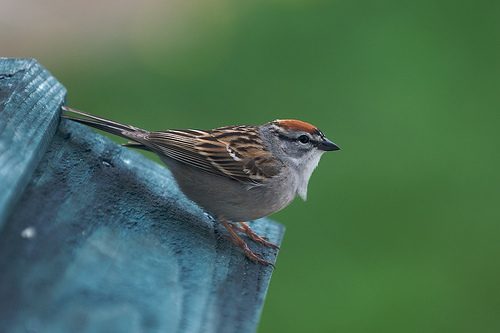
short, but large breasted brown bird with a rust colored crown and short bill.
a small bird with a gray belly and nape, a brown and black wings and back, and a copper crown.
a small grey bird with stripes in its wings and red on its head.
a small gray bird with red and black wings, a red crown and a short black bill.
a small chubby bird with a grayish chest and stomach, a speckled brown tail and wings, and a whitish gray face and neck
this bird has wings that are brown with a white belly
this bird has beautiful brown and black wing, grey and orange head, back beak, and solid grey breast.
this bird has wings that are brown and has a grey belly
this bird has a brown/grey breast and a orange/reddish crown coloration
this bird has a brownish orange spot on its head and a white chest with brown, black and white on its body.
Species: Chipping Sparrow